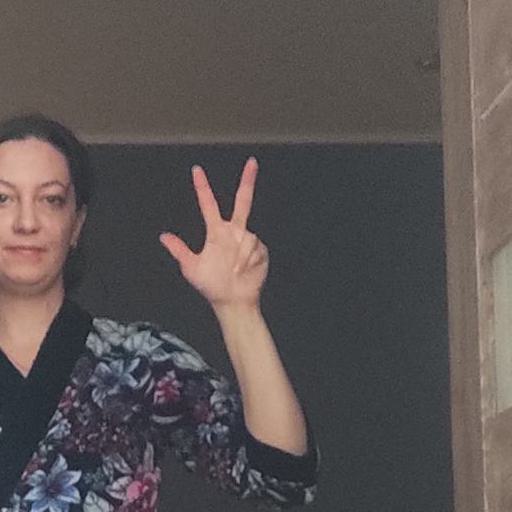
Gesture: three2